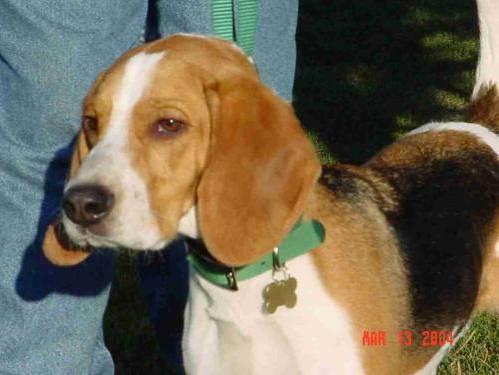
dog